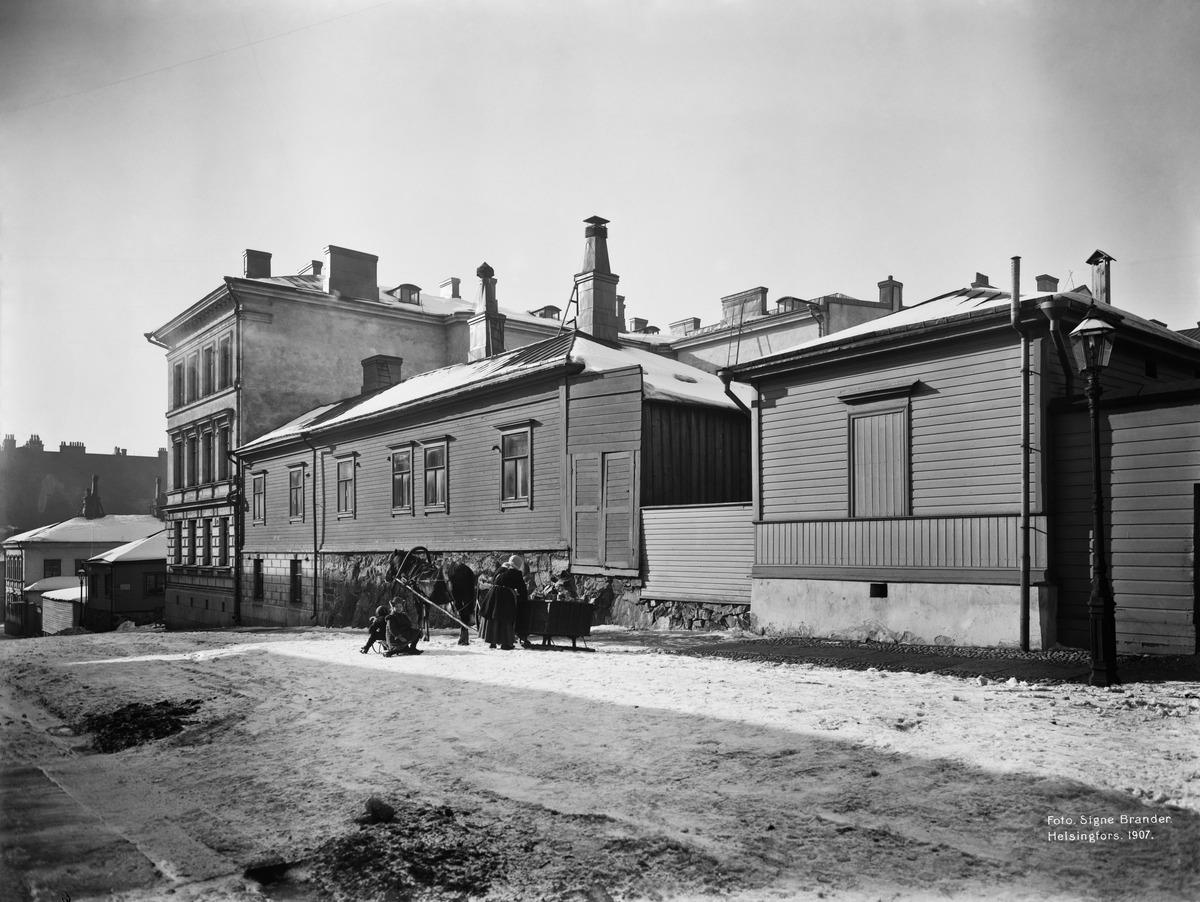
Konstantininkatu (= Meritullinkatu) 30, 28, 26
sisällön kuvaus: Konstantininkatu (= Meritullinkatu) 30, 28, 26.  Maitokauppias rekineen ja

hevosineen. Lapset laskevat kadulla kelkalla. mustavalkoinen
Kuvaaja: Brander, Signe, valokuvaaja
Ajankohta: kuvausaika 1907
Paikka: Suomi, Uusimaa, Helsinki, Kruununhaka Helsinki, Meritullinkatu 32. Kulmakatu 1
Aiheet: hevosajoneuvot, reet, hevoset, katukauppa, suoramyynti, maitotuotteet, lapset, lastenleikit, talvi